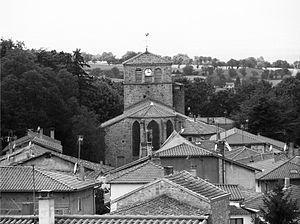
Village de Chevrières (42140) vu depuis le lotissement Rampeau.
Chevrières est une commune française située dans le département de la Loire en région Auvergne-Rhône-Alpes.